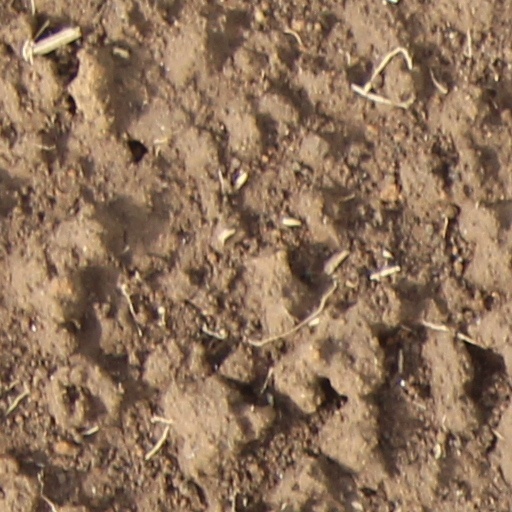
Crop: wheat